100 Bullets (video game)

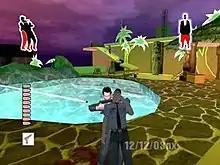
The Acclaim game is played from the third person perspective and combat included taking hostages.

The 100 Bullets video games were cancelled adaptations of the comic book series of the same name, which was created by Brian Azzarello. The first cancelled title was to be developed by Acclaim Studios Austin and published by Acclaim Entertainment. It was planned to release for the PlayStation 2 and Xbox in October 2004. It would star two characters: Cole Burns (a character from the comic), and Snow Falls, a character created for the video game and designed by Azzarello. Eduardo Risso (another figure involved in the comic) was responsible for the art direction. Key gameplay mechanics revealed include an auto-aim system that rewards players for patience, a "rage meter" that when full allows players to kill all enemies nearby, and the ability to use enemies as human shields. The game was cancelled following Acclaim's financial problems and closure.